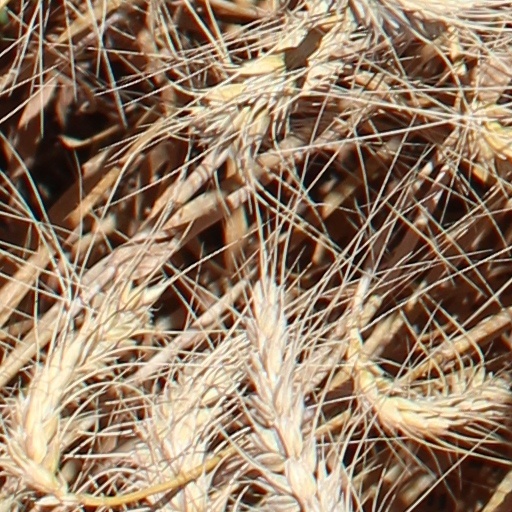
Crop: wheat